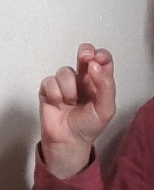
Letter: gaaf